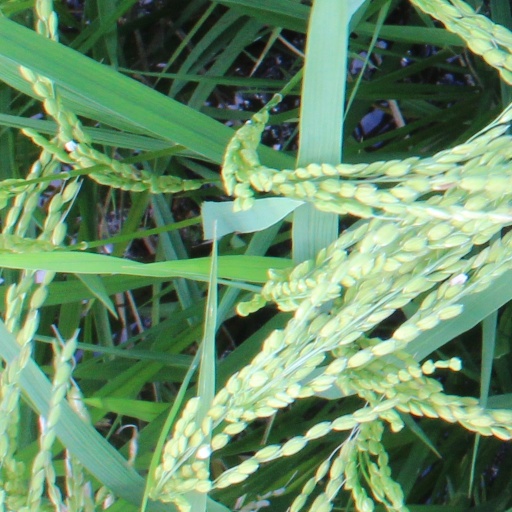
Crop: rice